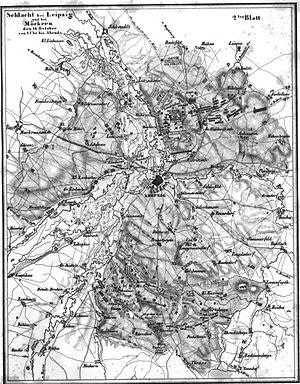
Position des troupes françaises et coalisées lors du premier jour de la bataille de Leipzig, le 16 octobre 1813, de 13h jusqu'au soir
La carte de la bataille de Leipzig le 16 octobre 1813 d'après J.E Woerl permet de mieux comprendre le déroulement de la bataille de 13 heures jusqu'au soir. Elle fait suite à la Carte de la bataille de Leipzig le 16 octobre 1813, entre 8 heures et 13 heures.